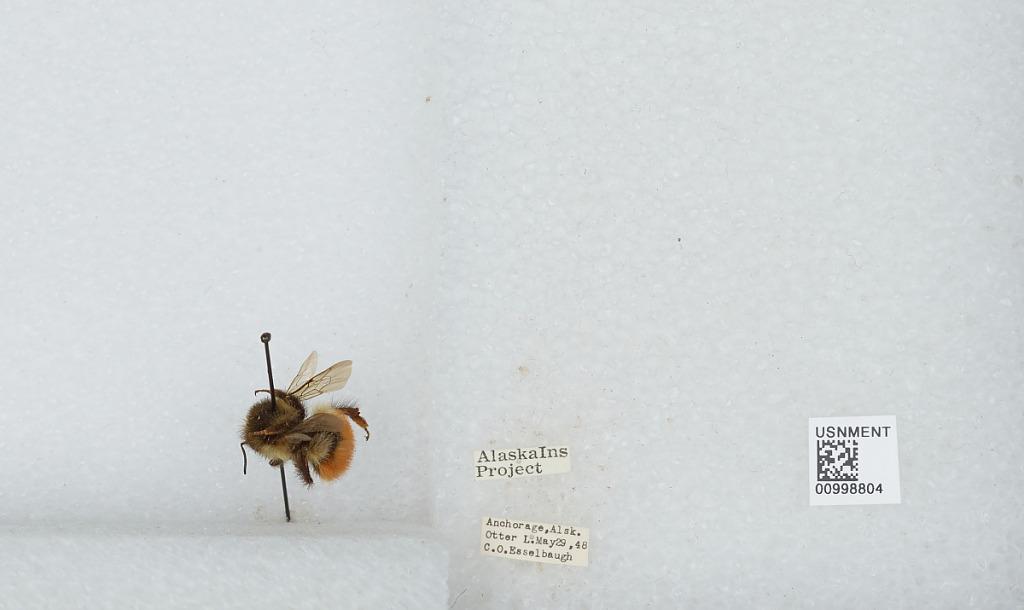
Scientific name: Bombus (Pyrobombus) melanopygus Nylander
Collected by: C. Esselbaugh
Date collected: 1948-5-29
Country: United States
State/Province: Alaska
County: Anchorage
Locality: Otter Lake, 7.4 miles from Anchorage
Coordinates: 61.2917, -149.74